Ismail Haji Nour

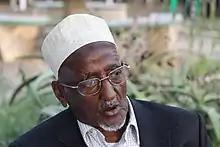

Ismail Haji Nour is a Somaliland politician and is the current mayor of Erigavo, the capital of Sanaag region of Somaliland, since October 2003. A well known businessman, he was imprisoned several times during the rule of Siad Barre for alleged dissidence. He is one of the longest serving mayors in Somaliland and the only mayor who has been re-elected.